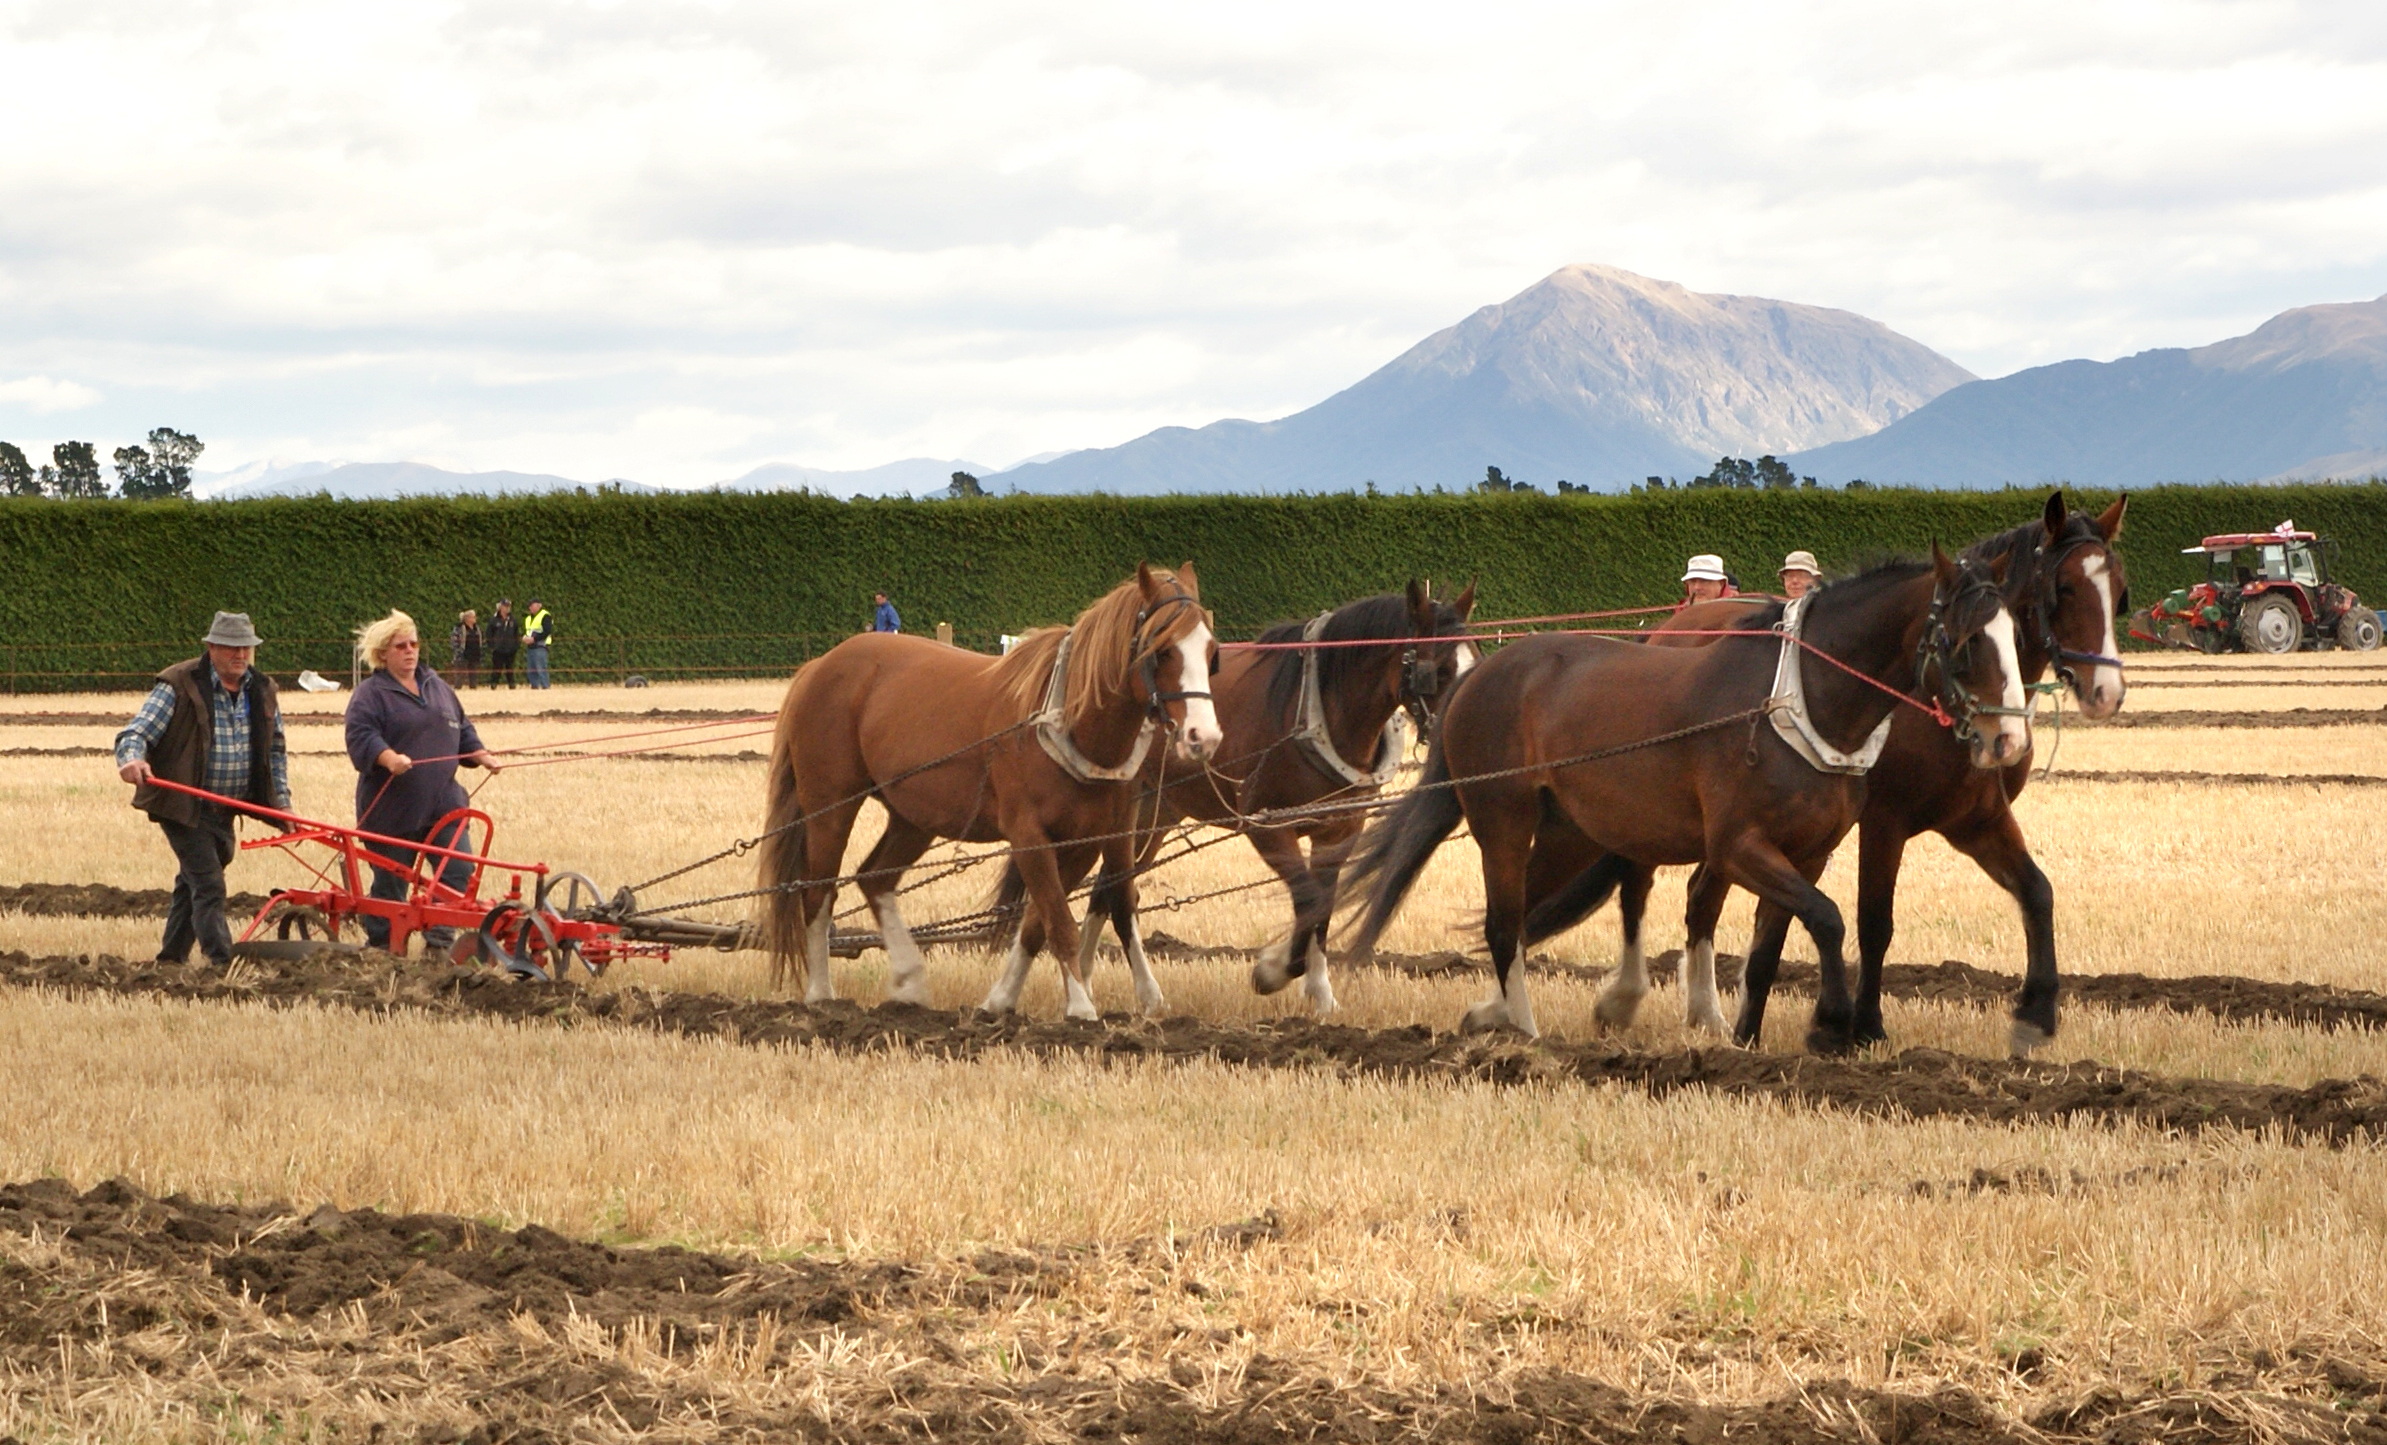
field, farm, herd, farming, vehicle, pasture, grazing, ranch, horse, agriculture, horses, grassland, mare, sonyalpha, ploughing, plowing, drafthorses, plough, clydsdale, steppe, rural area, pack animal, trail riding, horse like mammal, mustang horse